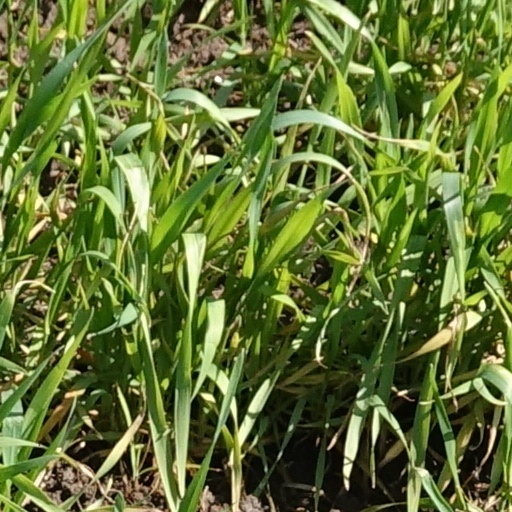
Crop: wheat